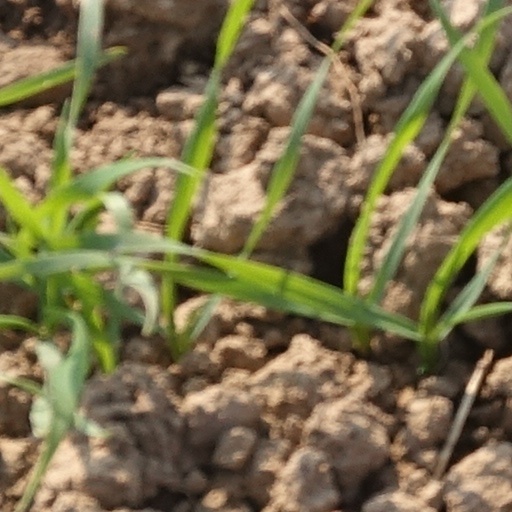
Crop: wheat